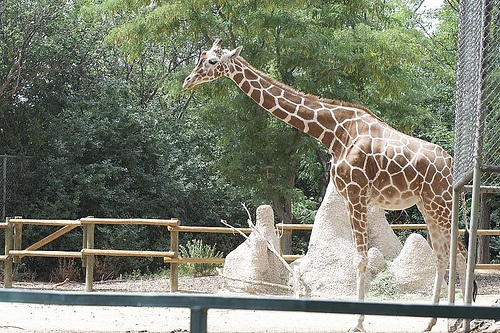
A giraffe standing in a sanctuary with tree close to it
A tall giraffe is standing in a small enclosure.
a large giraffe that is in side of a fence
A giraffe is standing near some rocks in a zoo.
A giraffe that is standing in the dirt.